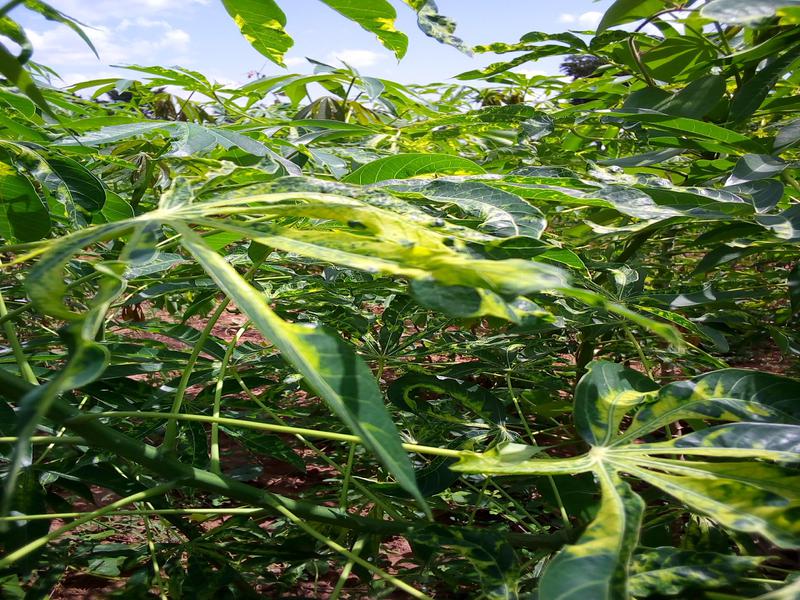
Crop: cassava
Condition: mosaic_disease